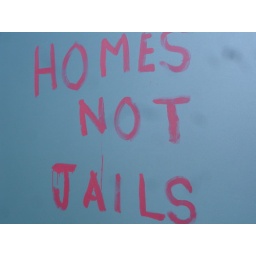
see on the wall of the building pit of the new LAPD HQ in central LA, next to Morphosis' Caltrans building